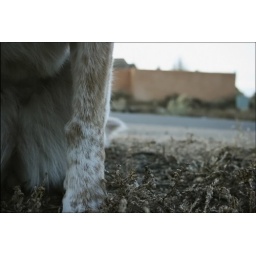
I don't know what I'll do without this dog. =\My red heeler cross Anna, sitting patiently by the mailbox.